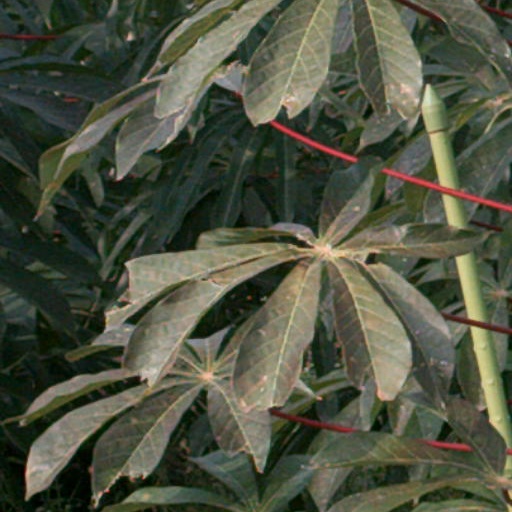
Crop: cassava